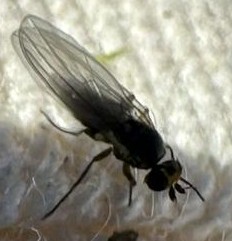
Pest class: occasional_pest